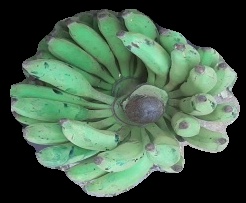
Variety: elakki-bale
Grade: grade3